Yunjin Kim

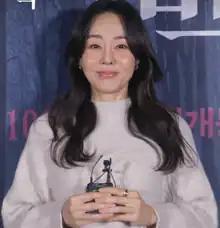
Kim in 2022

Yunjin Kim (born November 7, 1973) is a South Korean and American actress. She is best known for her role as North Korean spy Bang-Hee in the South Korean film "Shiri" (1999) and Sun-Hwa Kwon on the American television series "Lost" (2004–2010). Her other notable works include "Seven Days" (2007), "Harmony" (2010), and "Ode to My Father" (2014).